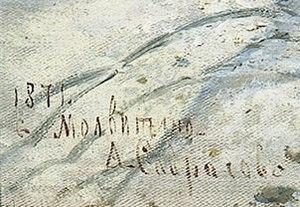
Les freux sont de retour est un tableau réalisé en 1871 par le peintre russe Alekseï Savrassov et conservé à Moscou dans les collections de la galerie Tretiakov dont il est l'une des pièces maîtresses.